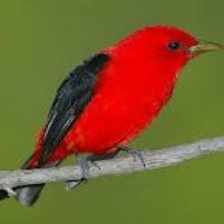
Species: SCARLET TANAGER
Scientific name: PIRANGA OLIVACEA